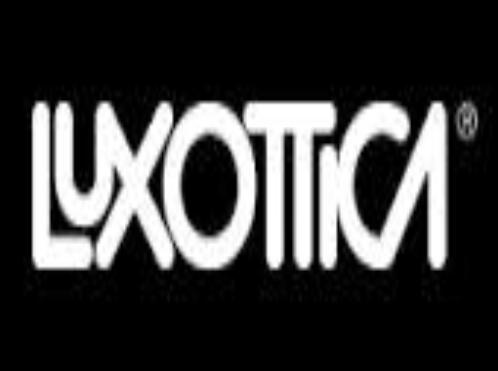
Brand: luxottica
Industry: Necessities